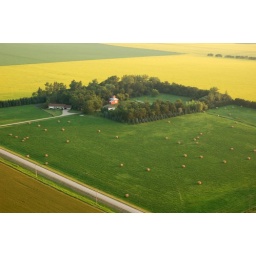
Dots in green field are hay bales